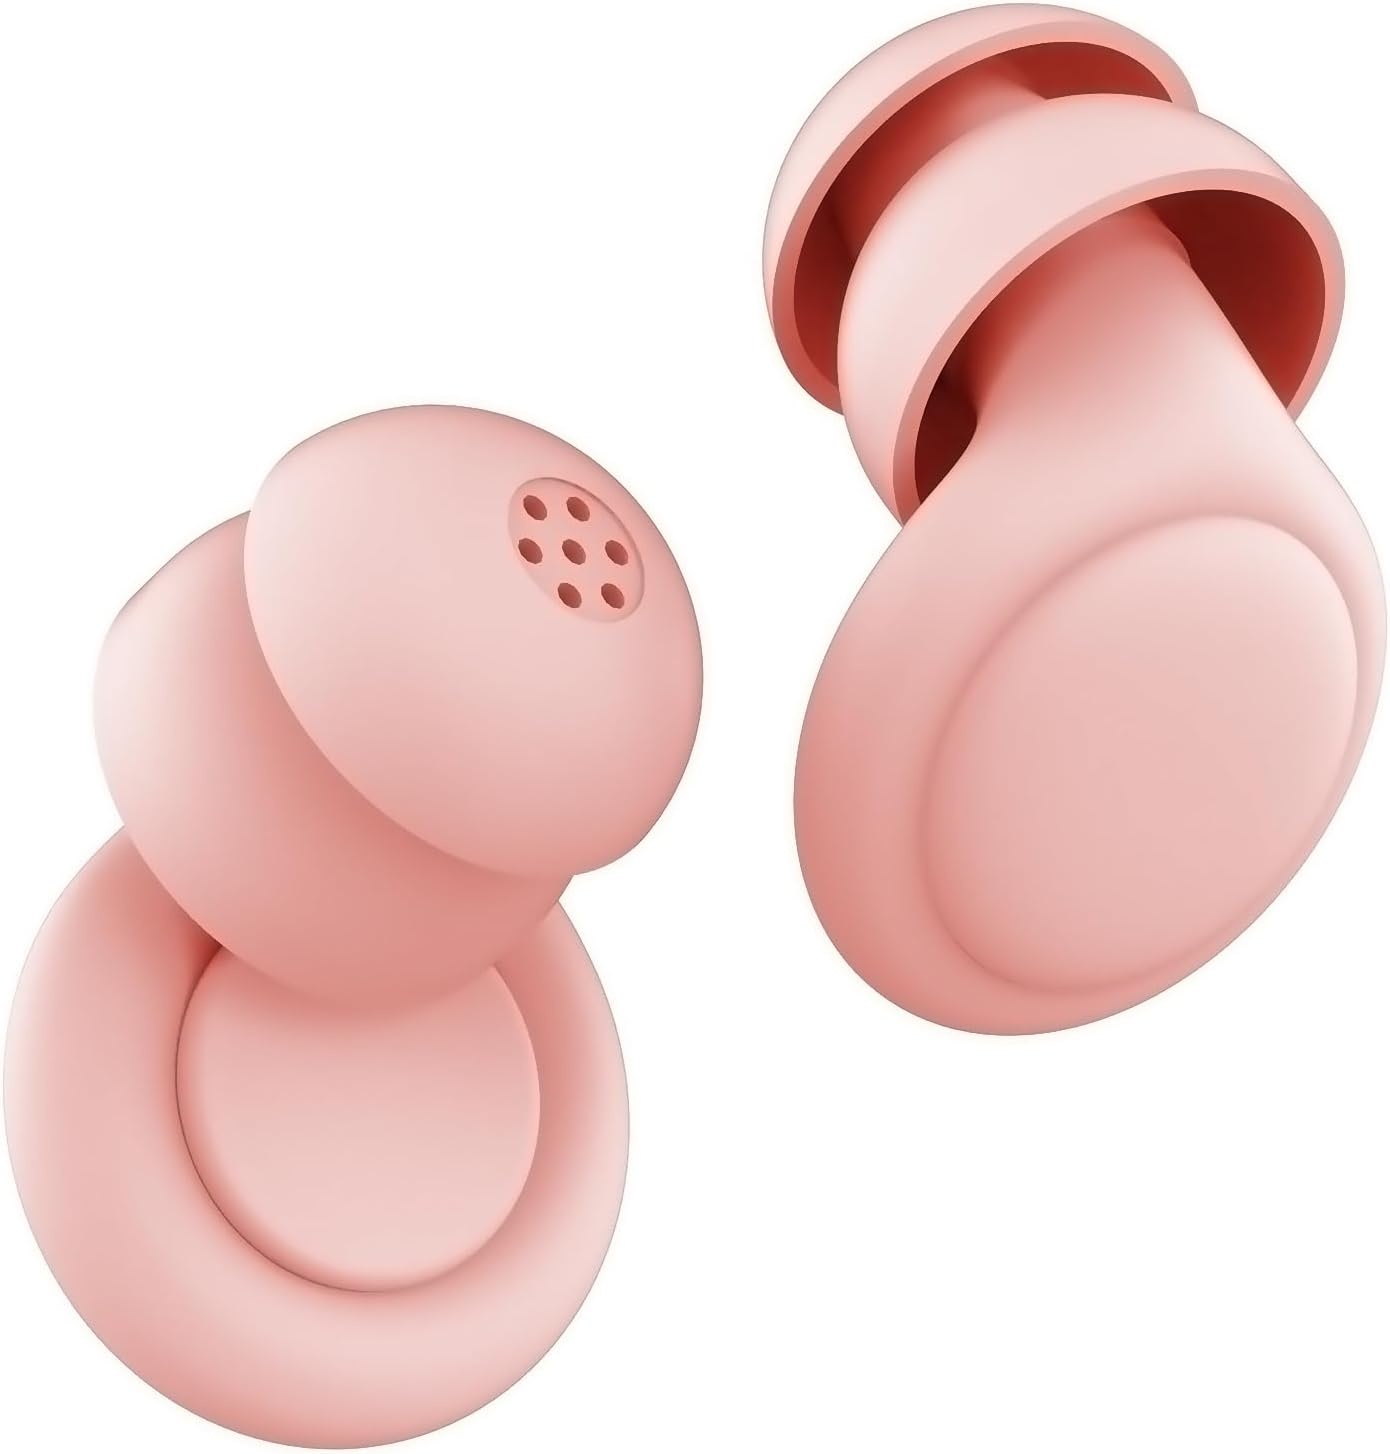
2 Noise Cancelling Ear Plugs, Beinkap Sleeping Earplugs with 12 Silicone Soft Reusable Ear Tips for Social Gatherings, Work, Sleeping, Concerts, Parenting, Conversation, 28 dB Noise Reduction
Brand: Beinkap
Overview Brand : Beinkap Color : Pink Material : Silicone Recommended Uses For Product : Noise Protection Size : Small About this item EFFECTIVE NOISE REDUCTION – Our noise cancelling ear plugs feature a unique design that reduces noise levels by up to 28dB, ensuring clear hearing and unobstructed listening. You can communicate easily with those around you while still enjoying the benefits of ear protection. SUSTAINABLE AND ECO-FRIENDLY – Noise reducing earplugs are made from flexible soft-touch silicone. The ergonomic design ensures a perfect fit for your ears, allowing you to sleep on your side and hardly feel any discomfort of squeezing. The earplugs that come in portable packaging are reusable and washable. Providing a sustainable solution to disposable plugs. They come in 6 stylish colors to choose and provide protection from diffrent loud background noises. STAY FOCUSED ON YOU OWN – The reusable ear plugs are ideal for working, focus, study, library, meeting, clear speech social gatherings and parenting, offering a superior noise reduction solution for a wide range of activities. EASY TO USE – It is easy to insert the earplugs and when you wear them correctly. They don't fall out of your ears. They come in 3 sizes (S/M/L). Notice: if the earplugs do not reduce sound sufficiently or fall out, try on a larger one; if your ears hurt, take a smaller size. WHAT'S IN THE PACKAGE – In BEINKAP's eco-friendly box, there are 2 pairs of earplugs, 6 sets of soft silicone ear tips (S/M/L), a portable storage case and guidance tips. We provide 12-month warranty. If you have any questions about our products, please feel free to contact us.
Category: Health & Beauty > Personal Care > Ear Care > Earplugs > Pre-Molded Earplugs